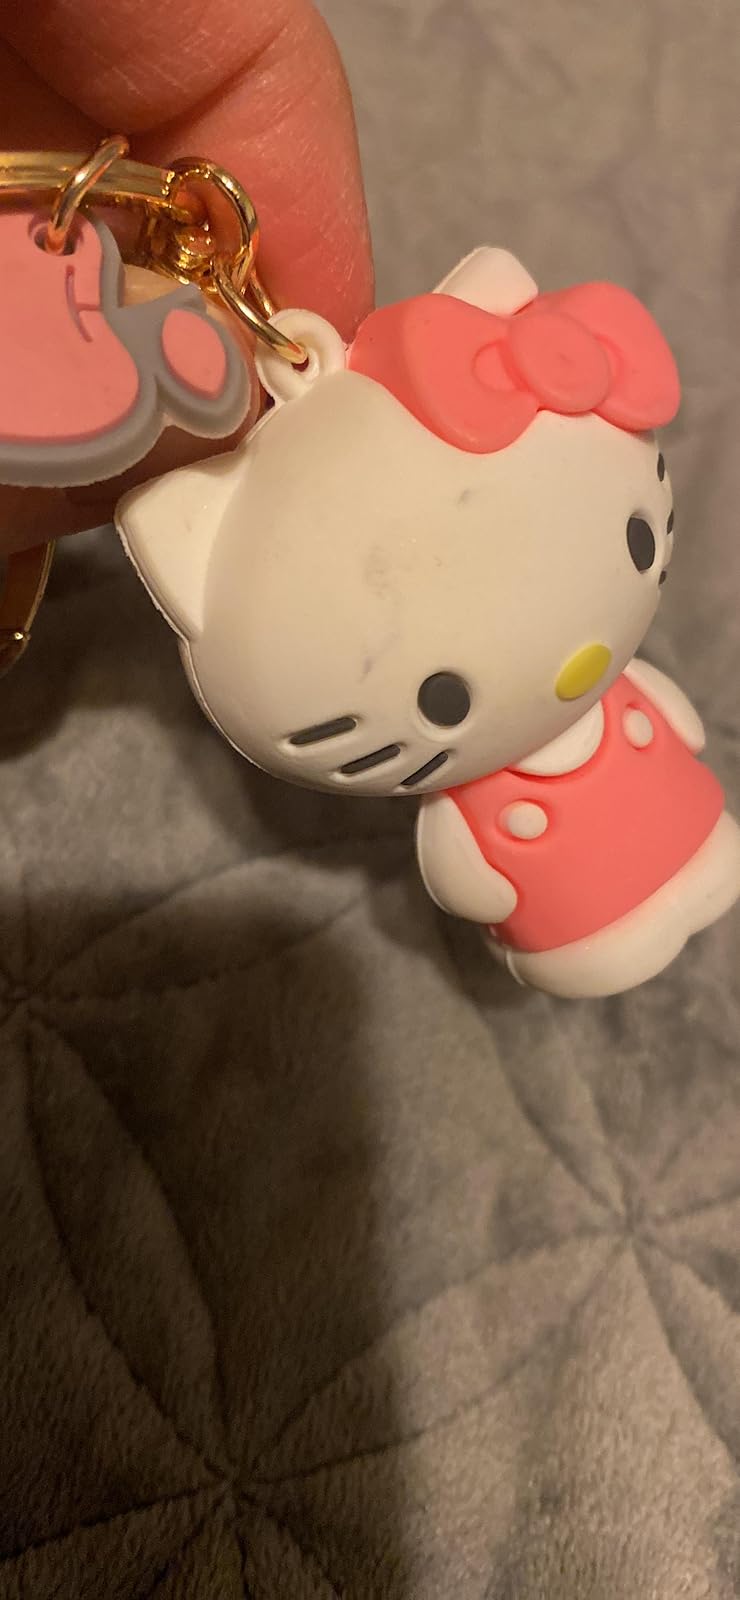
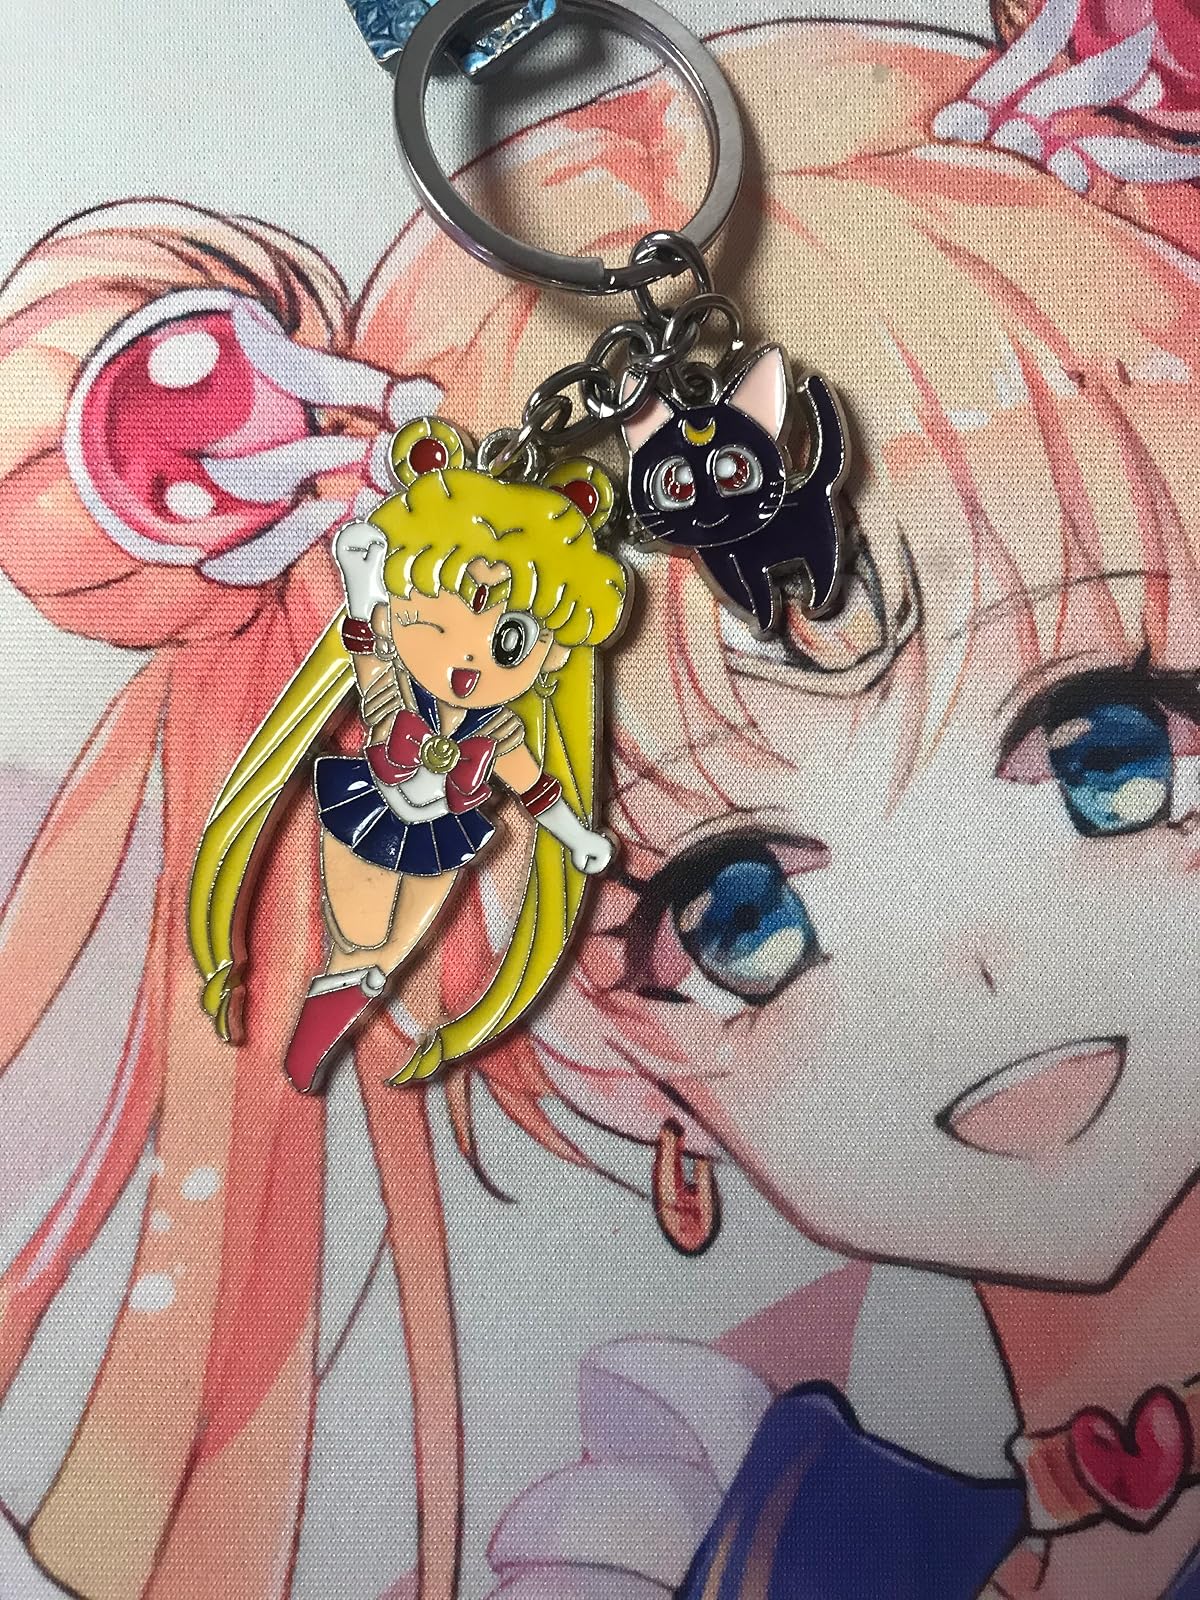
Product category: accessories_keychain
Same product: no